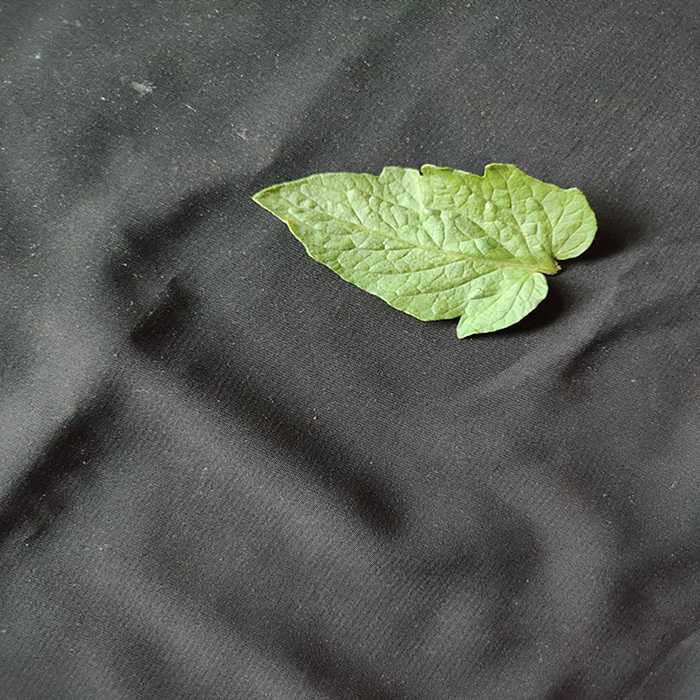
Plant: Tomato
Label: Tomato Fresh leaf